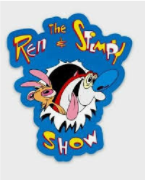
Portrait style: Cartoon Portrait